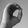
ASL letter: O